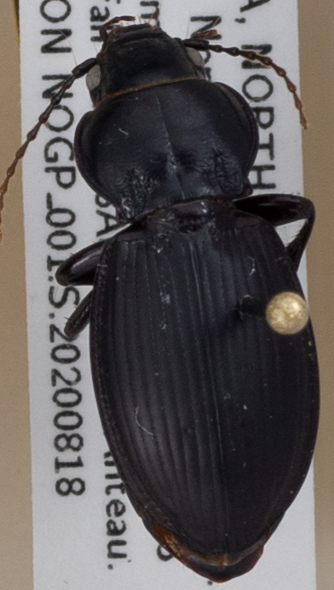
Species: Cyclotrachelus torvus
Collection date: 2020-08-18
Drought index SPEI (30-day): -2.09
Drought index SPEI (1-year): -0.1
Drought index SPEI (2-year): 0.862